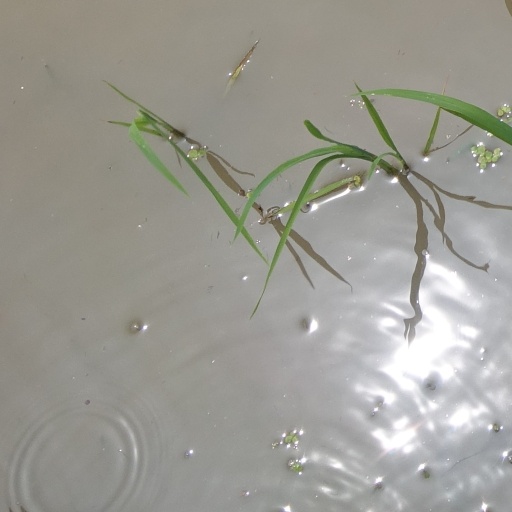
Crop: rice